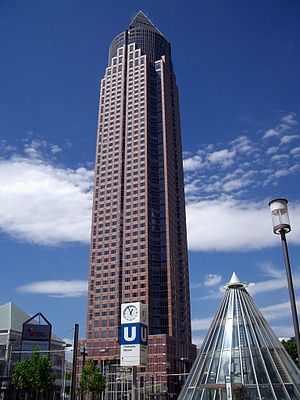
Messeturm
Meeseturm
Meeseturm er en 257 meter høj skyskraber i Frankfurt am Main. Designet af Helmut Jahn opført 1988 – 1990. Den er Tysklands næsthøjeste bygning.